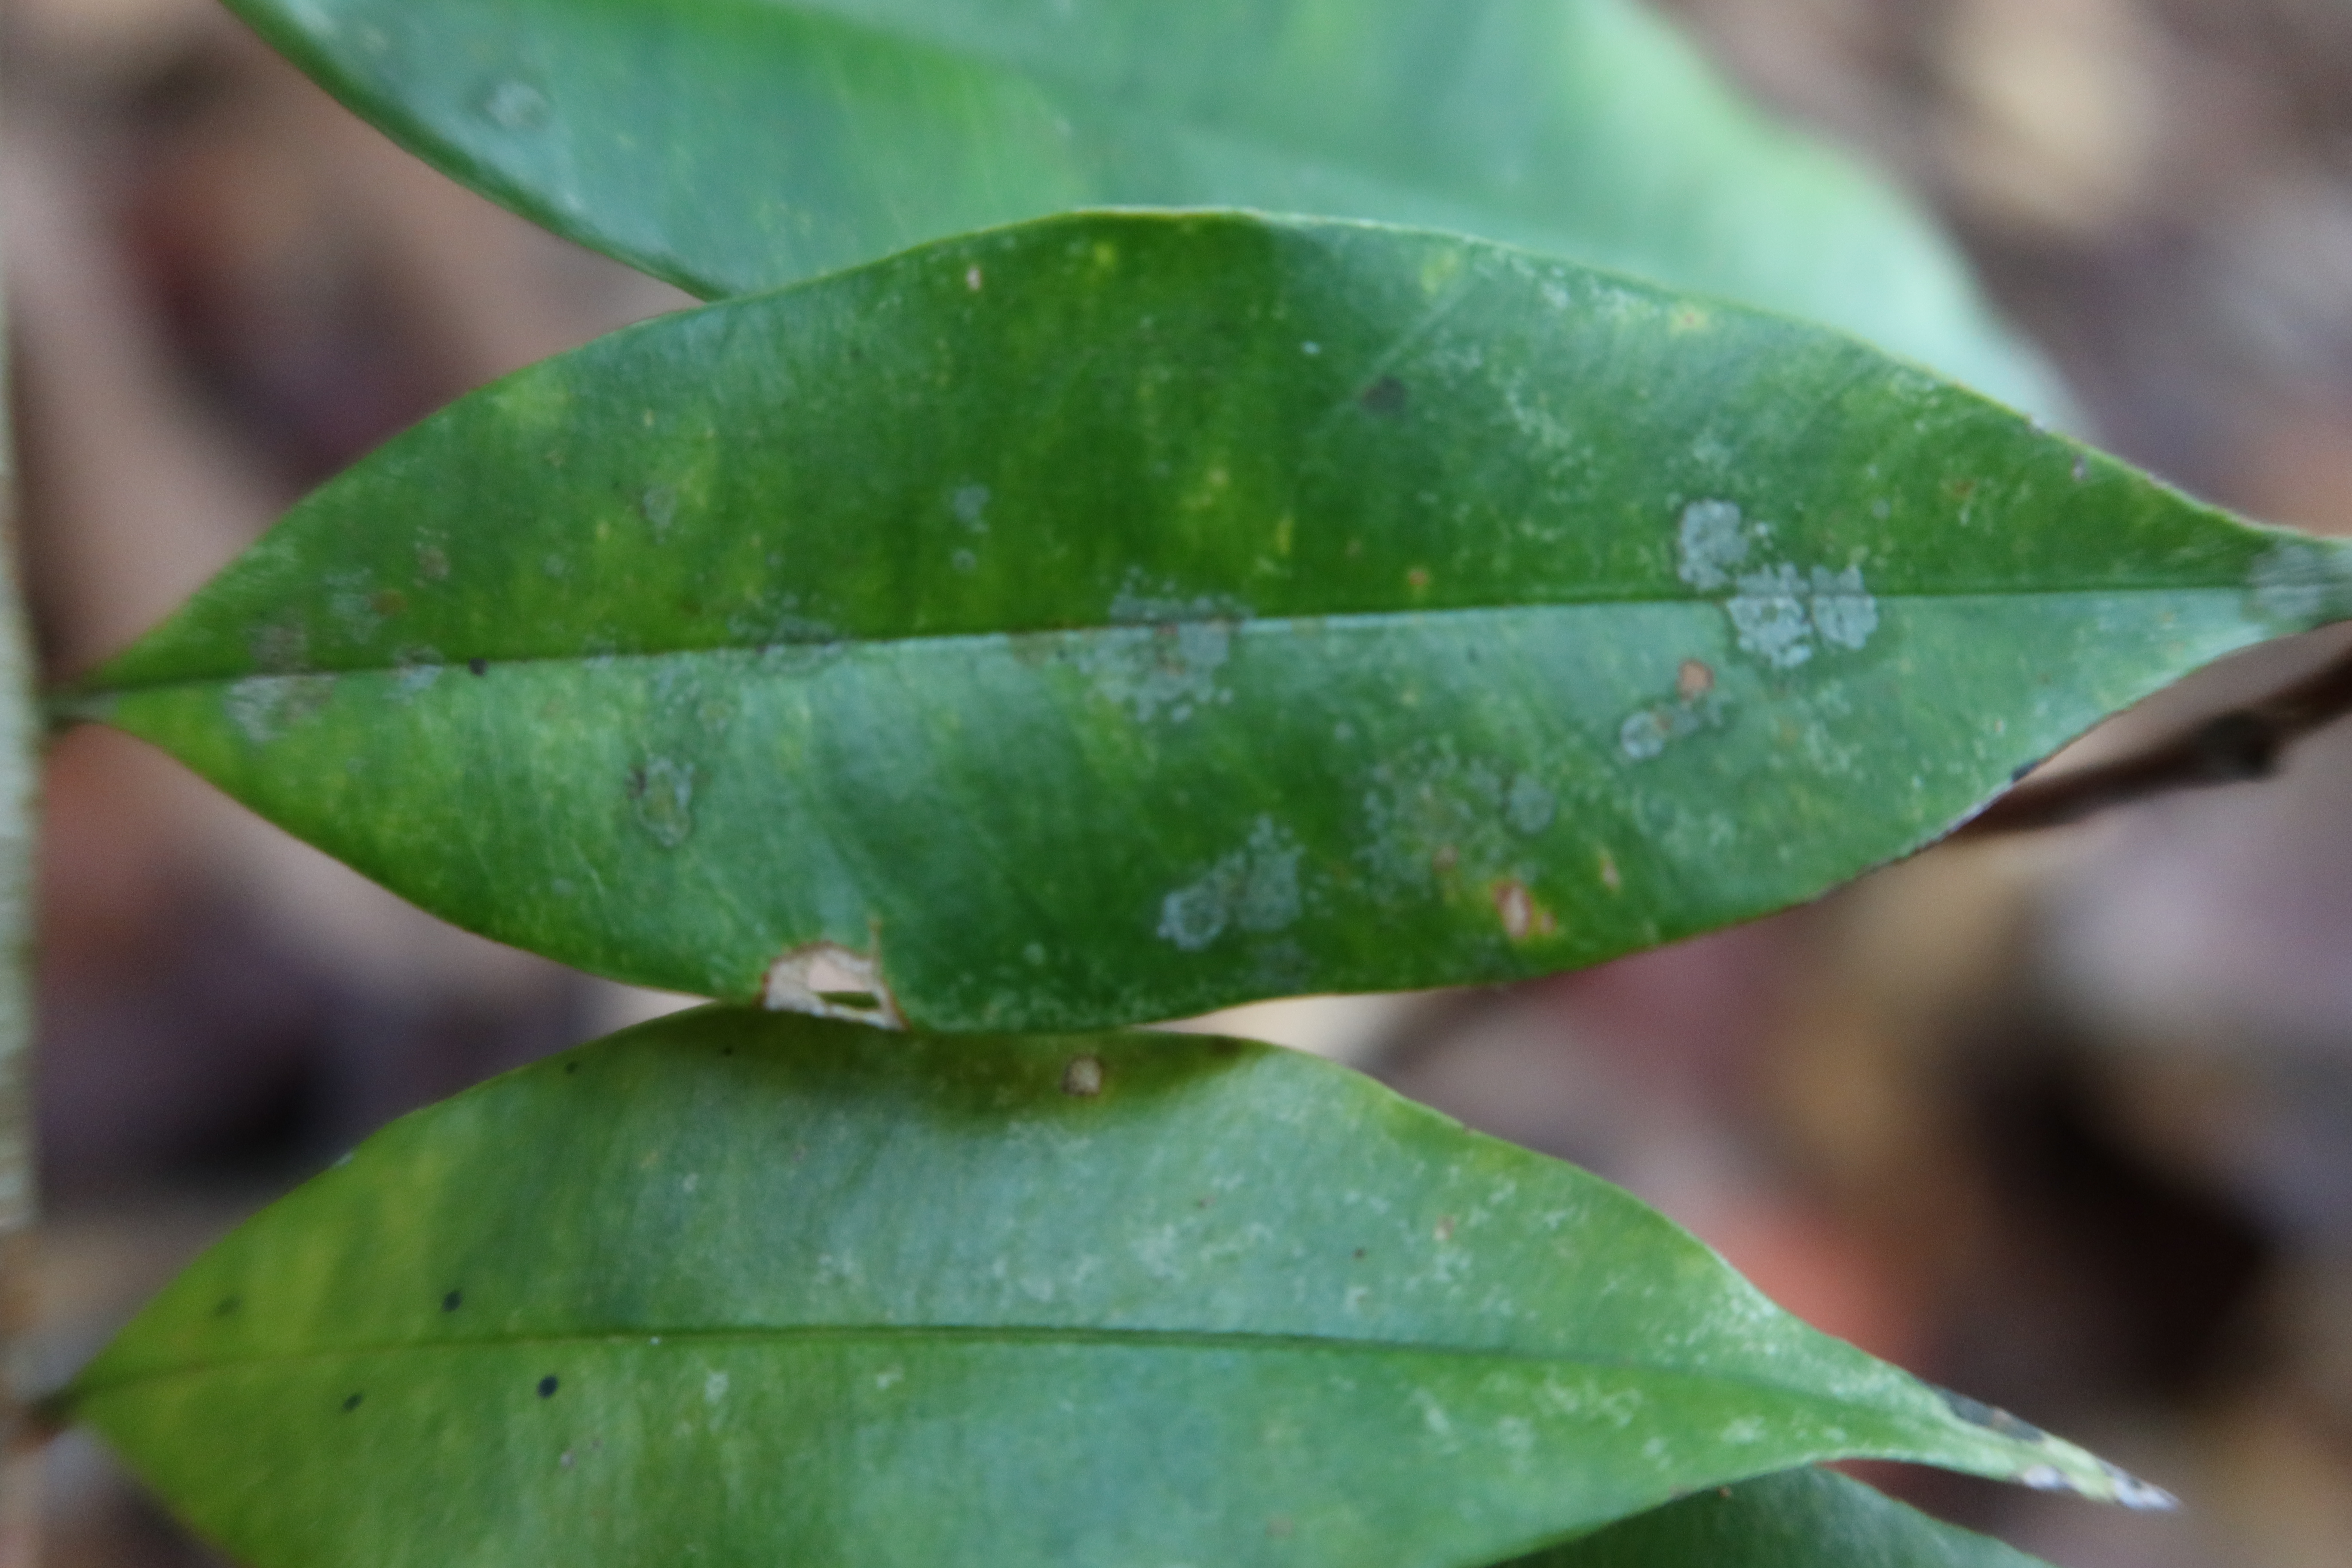
Label: Powdery mildew